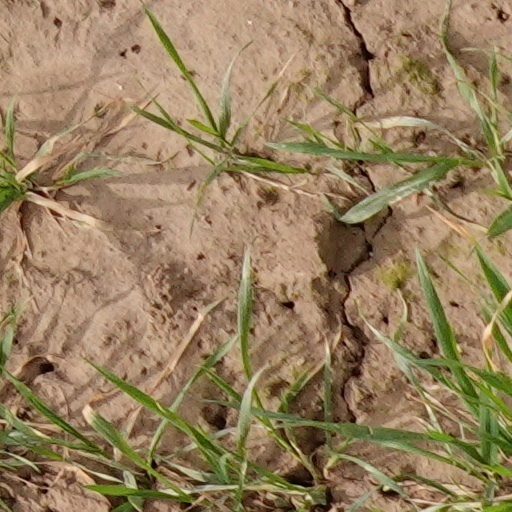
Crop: wheat